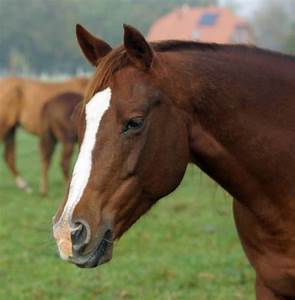
Label: horse